Arroyo (watercourse)

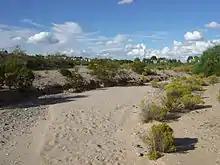
Las Cruces Arroyo in New Mexico

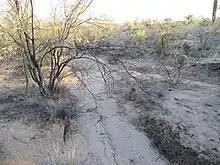
An arroyo in the Sonoran Desert of Arizona

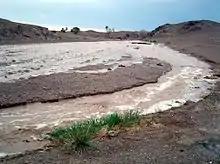
A flash flood hits a dry streambed in the Gobi Desert

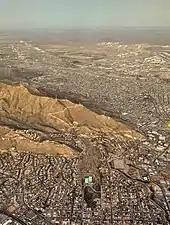
Aerial view of El Paso's Arroyo Park, or Billy Rogers Arroyo, providing a path for runoff of rain on the Franklin Mountains behind

An arroyo ( (from Spanish "arroyo" ("brook"))) or wash is a dry watercourse that temporarily or seasonally fills and flows after sufficient rain. Flash floods are common in arroyos following thunderstorms. It is akin to the Catalan rambla, which stems from the Arabic "rámla", "dry river".